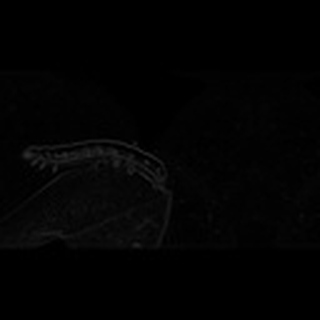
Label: cotton_army_worm